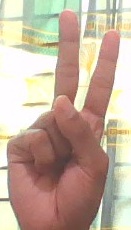
ASL sign: V